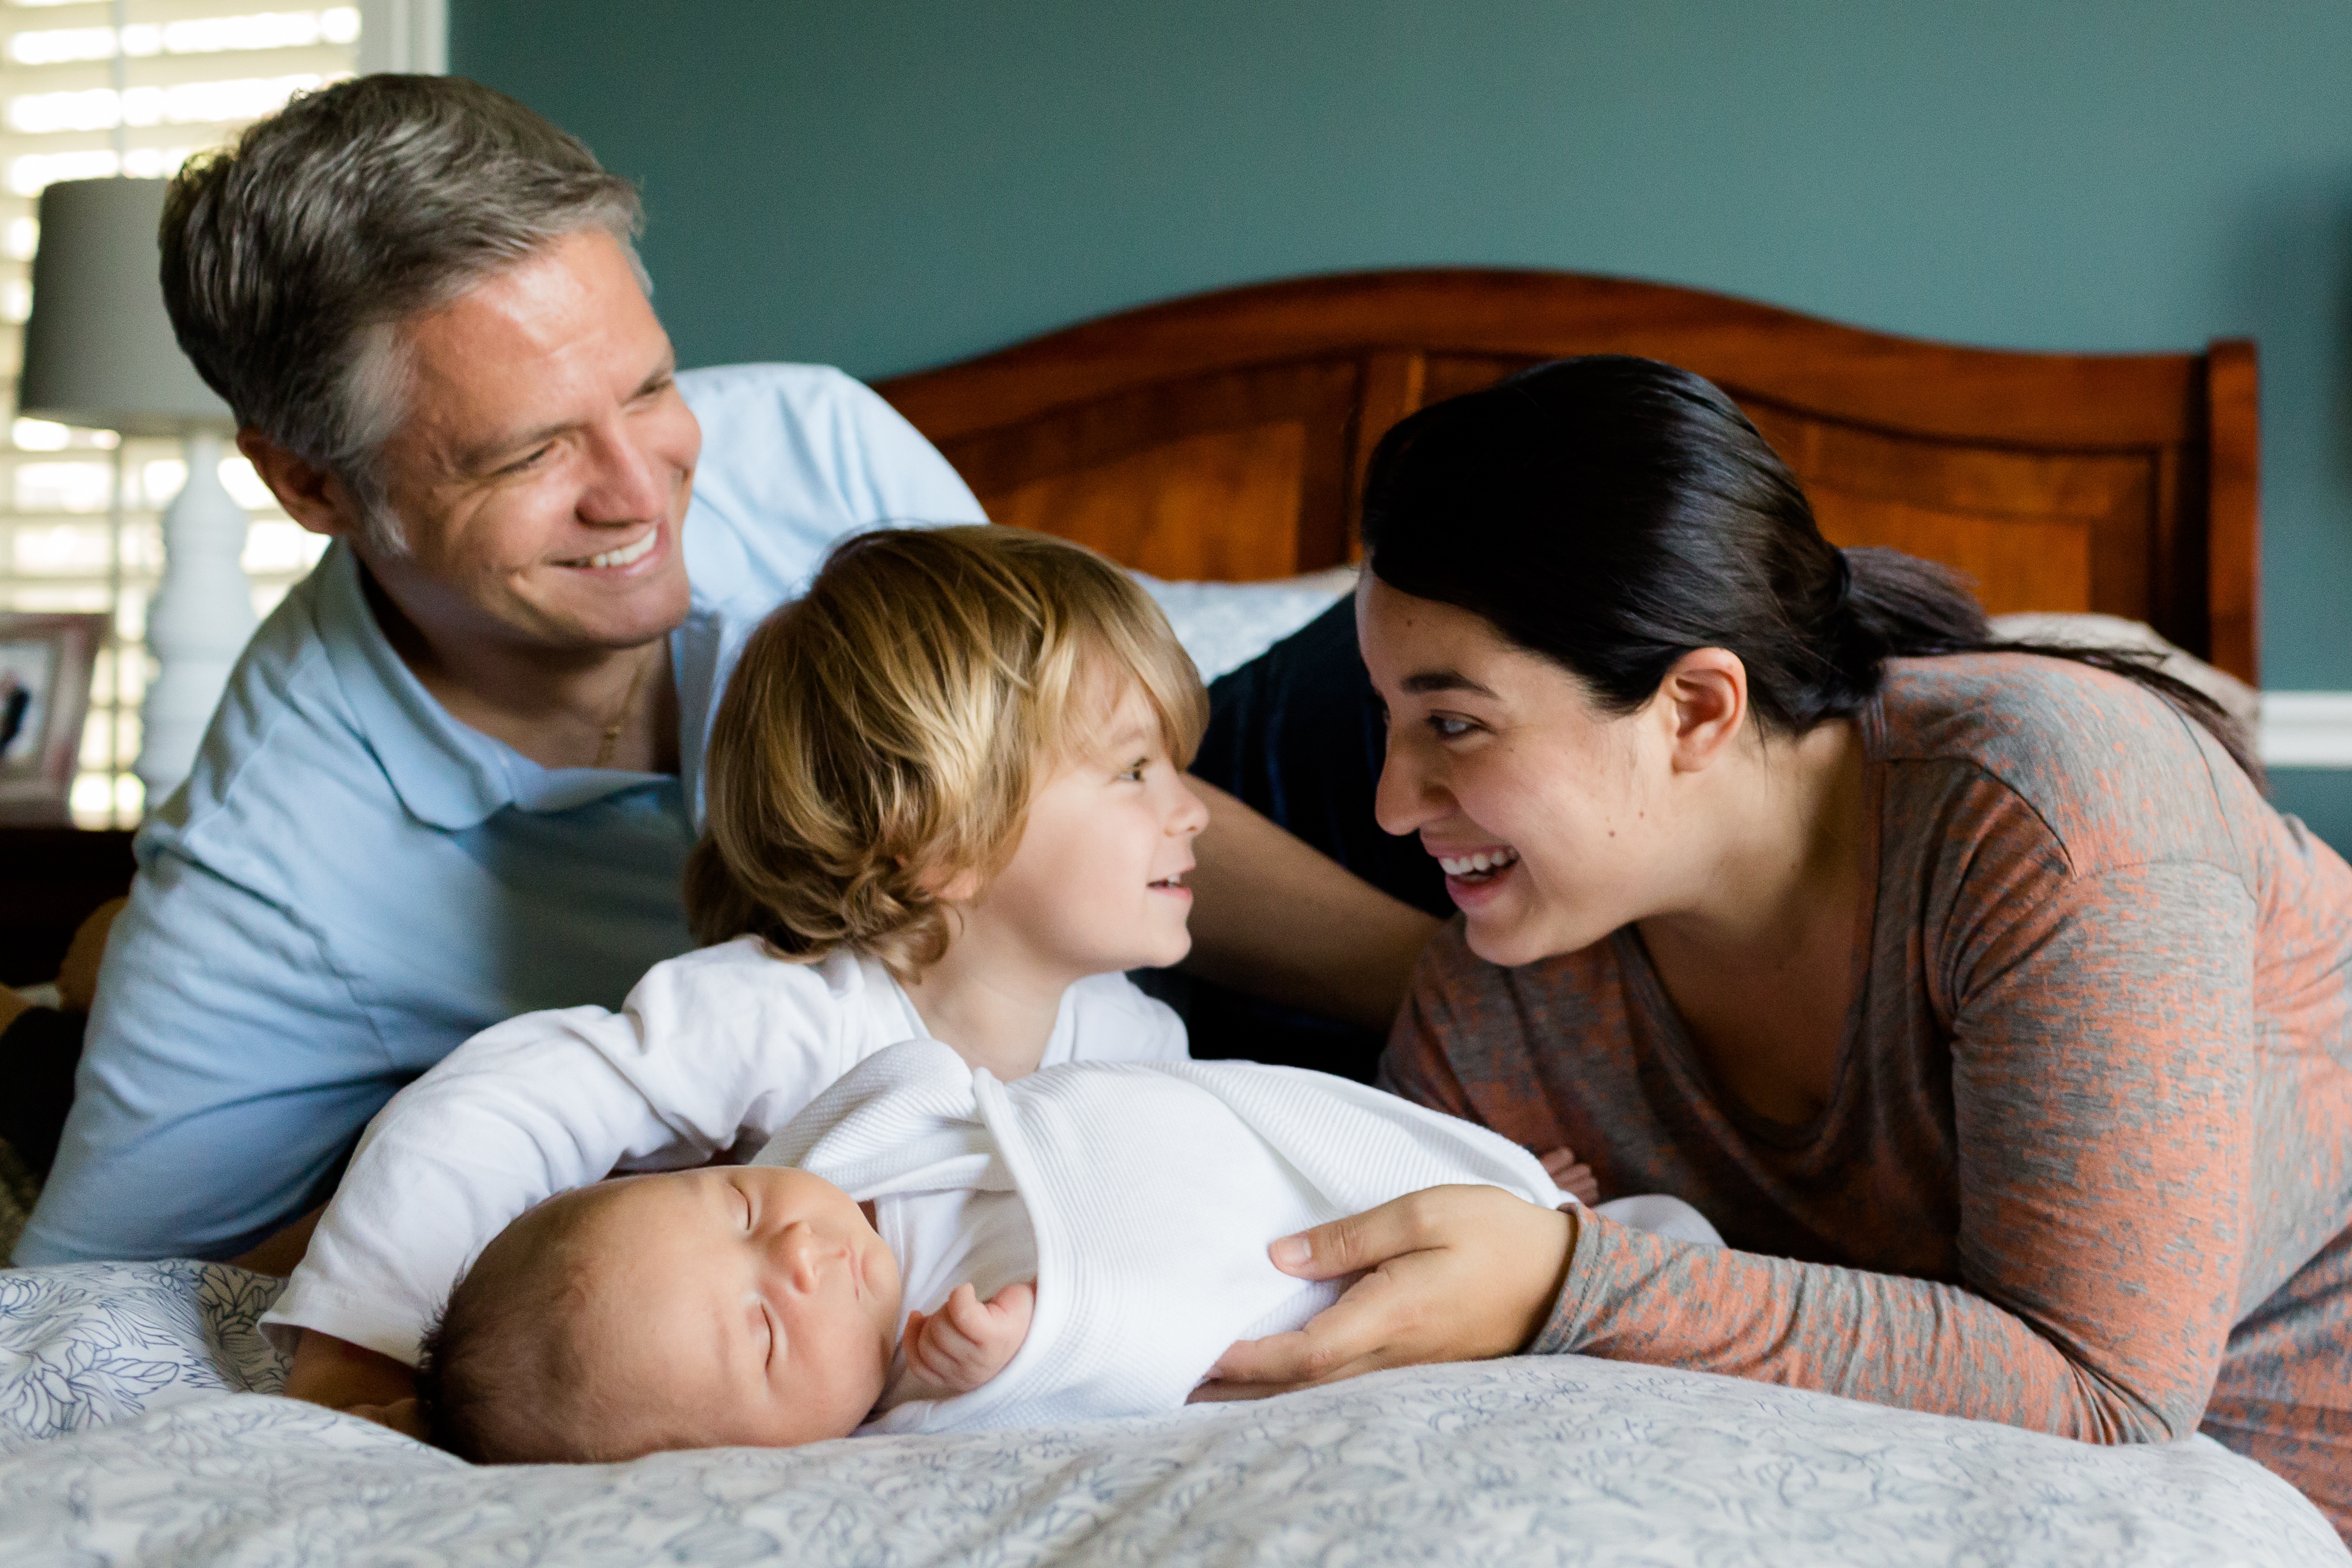
man, person, people, woman, father, child, together, bedroom, baby, parent, family, kids, children, mother, happy, infant, newborn, boys, togetherness, offspring, siblings, parenting, interaction